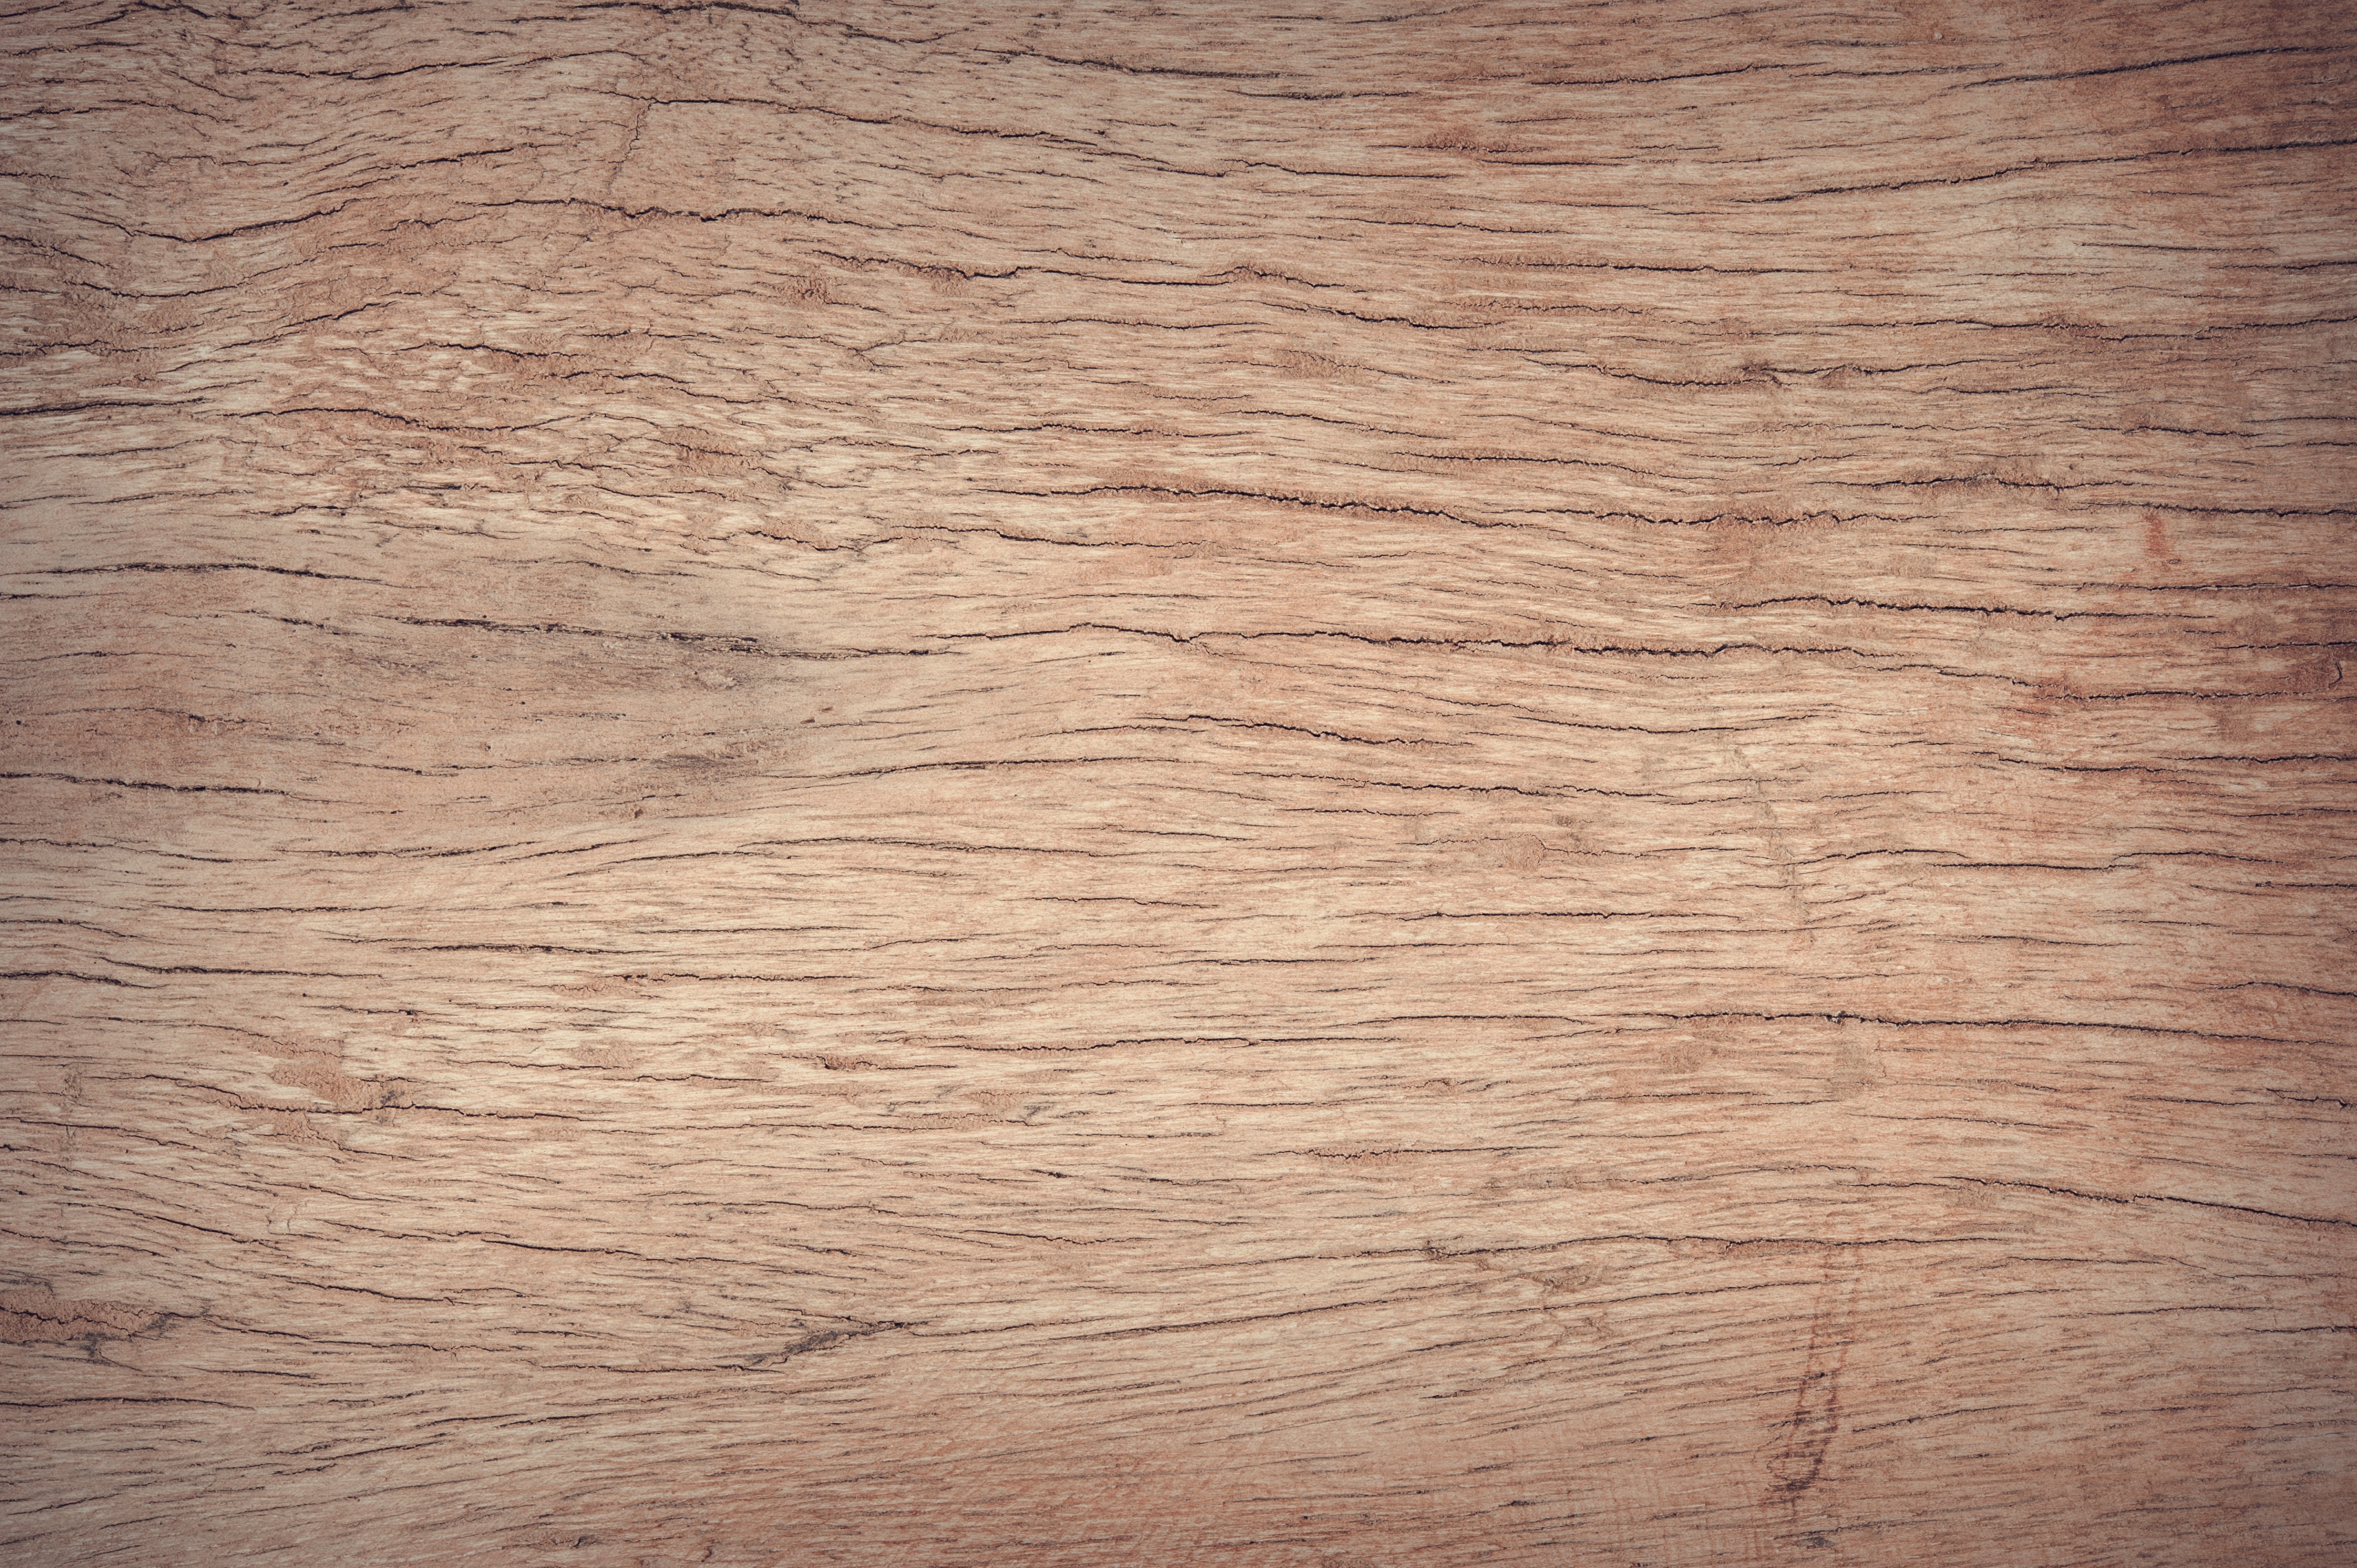
nature, abstract, board, wood, antique, grain, texture, floor, interior, building, old, home, dark, decoration, color, macro, natural, brown, grunge, dried, closeup, lumber, decor, material, background, design, hardwood, decorative, carpentry, oak, backdrop, flooring, plywood, wood flooring, laminate flooring, wood stain